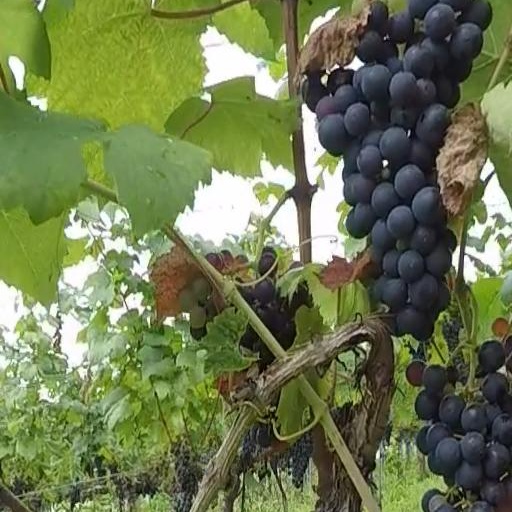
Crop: grape